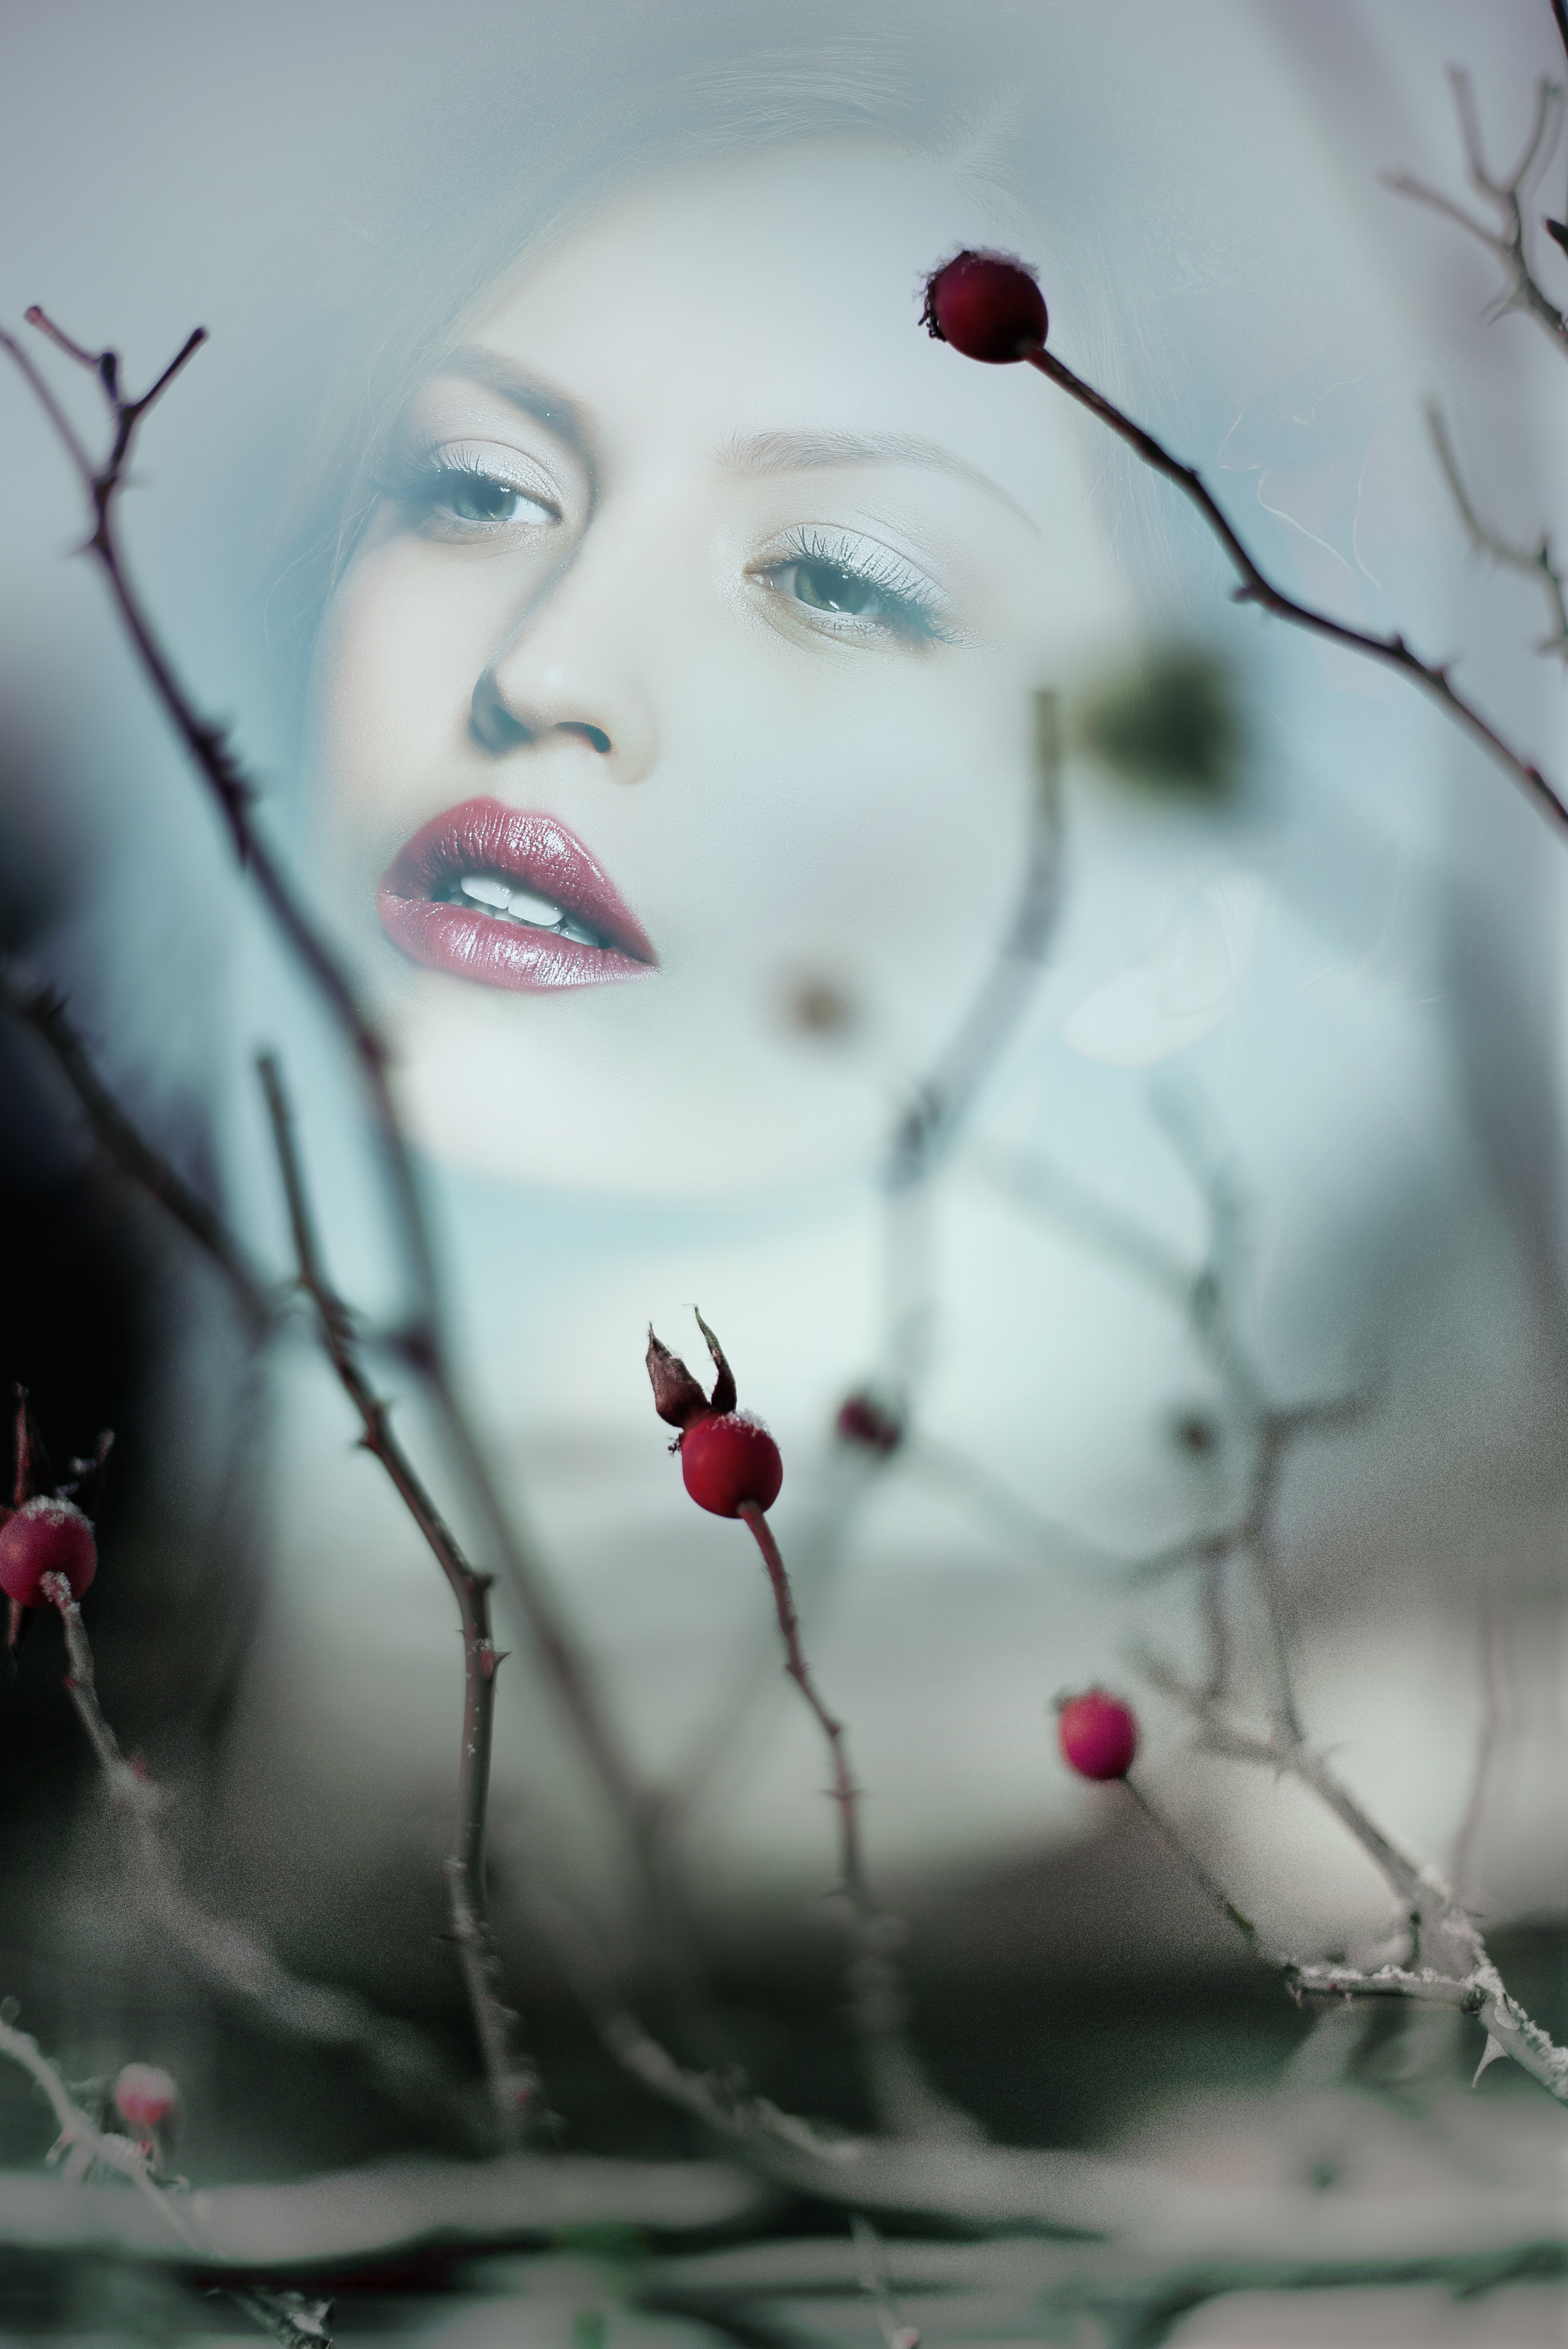
branch, blossom, winter, plant, woman, fog, white, photography, flower, petal, atmosphere, love, spring, red, color, pink, season, sad, face, beauty, bud, mood, emotion, macro photography